Steinar Pedersen

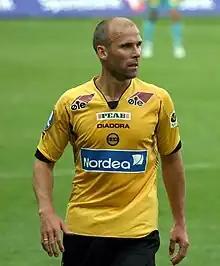
Pedersen with Lillestrøm

Steinar Pedersen (born 6 June 1975) is a former Norwegian football defender. He is the son of Erik Ruthford Pedersen and brother of Kjetil Ruthford Pedersen. Pedersen is the first Norwegian to win the UEFA Champions League.